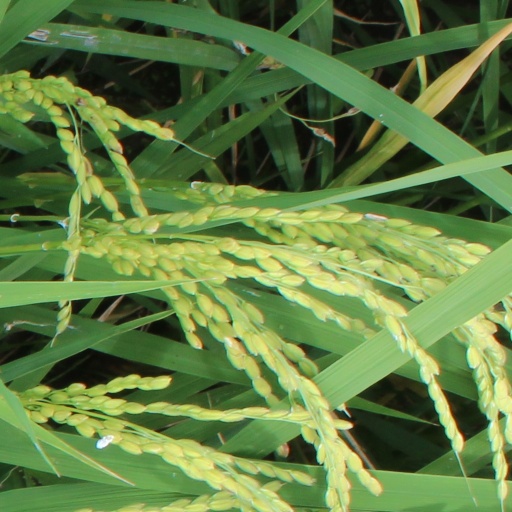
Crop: rice